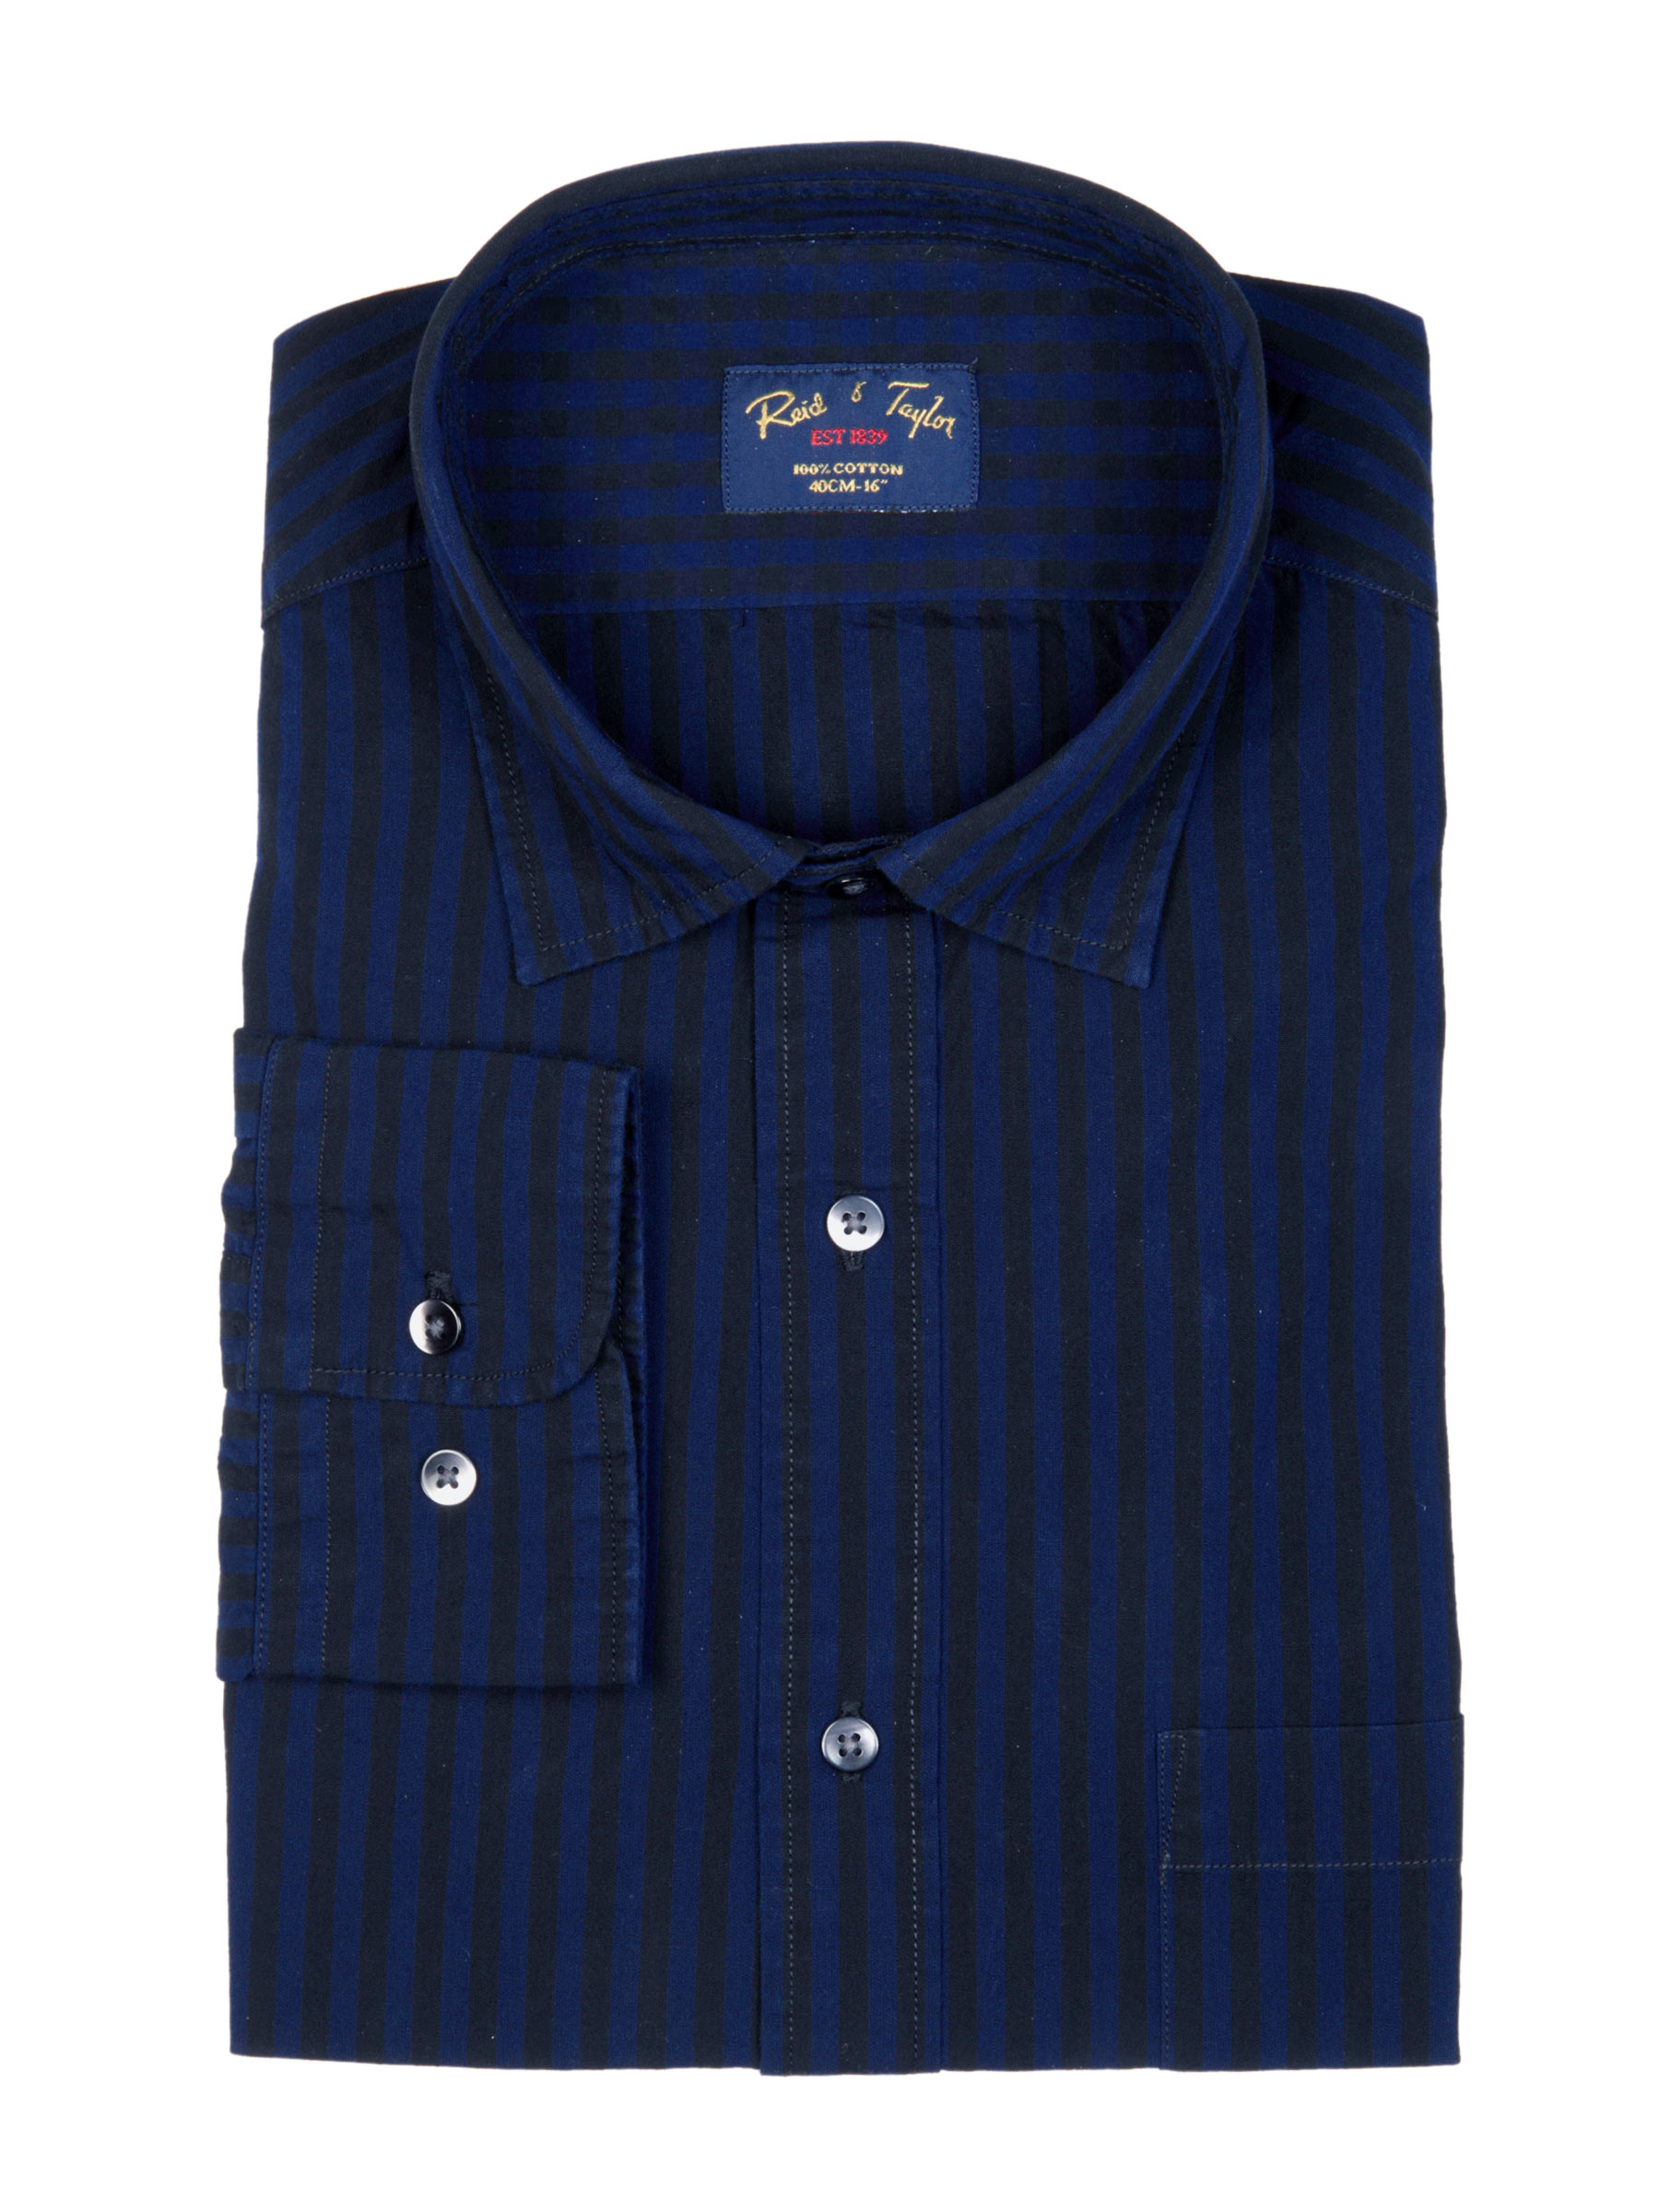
Reid & Taylor Men Stripes Navy Blue Shirt
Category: Apparel / Topwear / Shirts
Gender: Men
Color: Blue
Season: Fall 2011
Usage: Casual